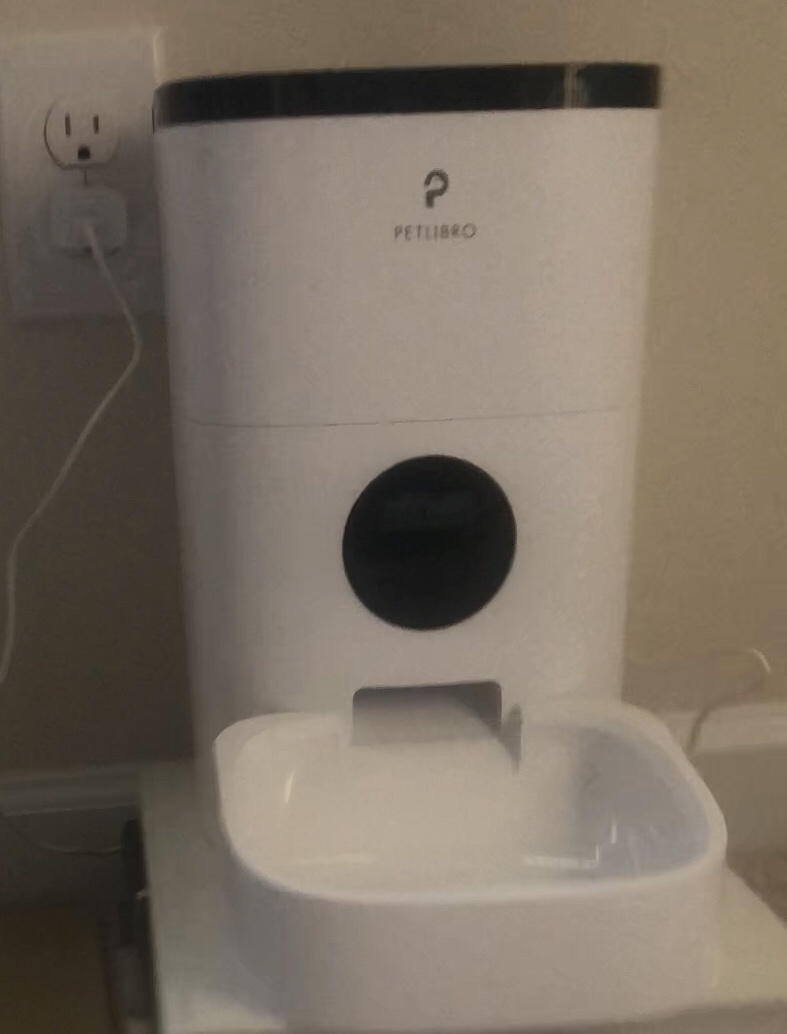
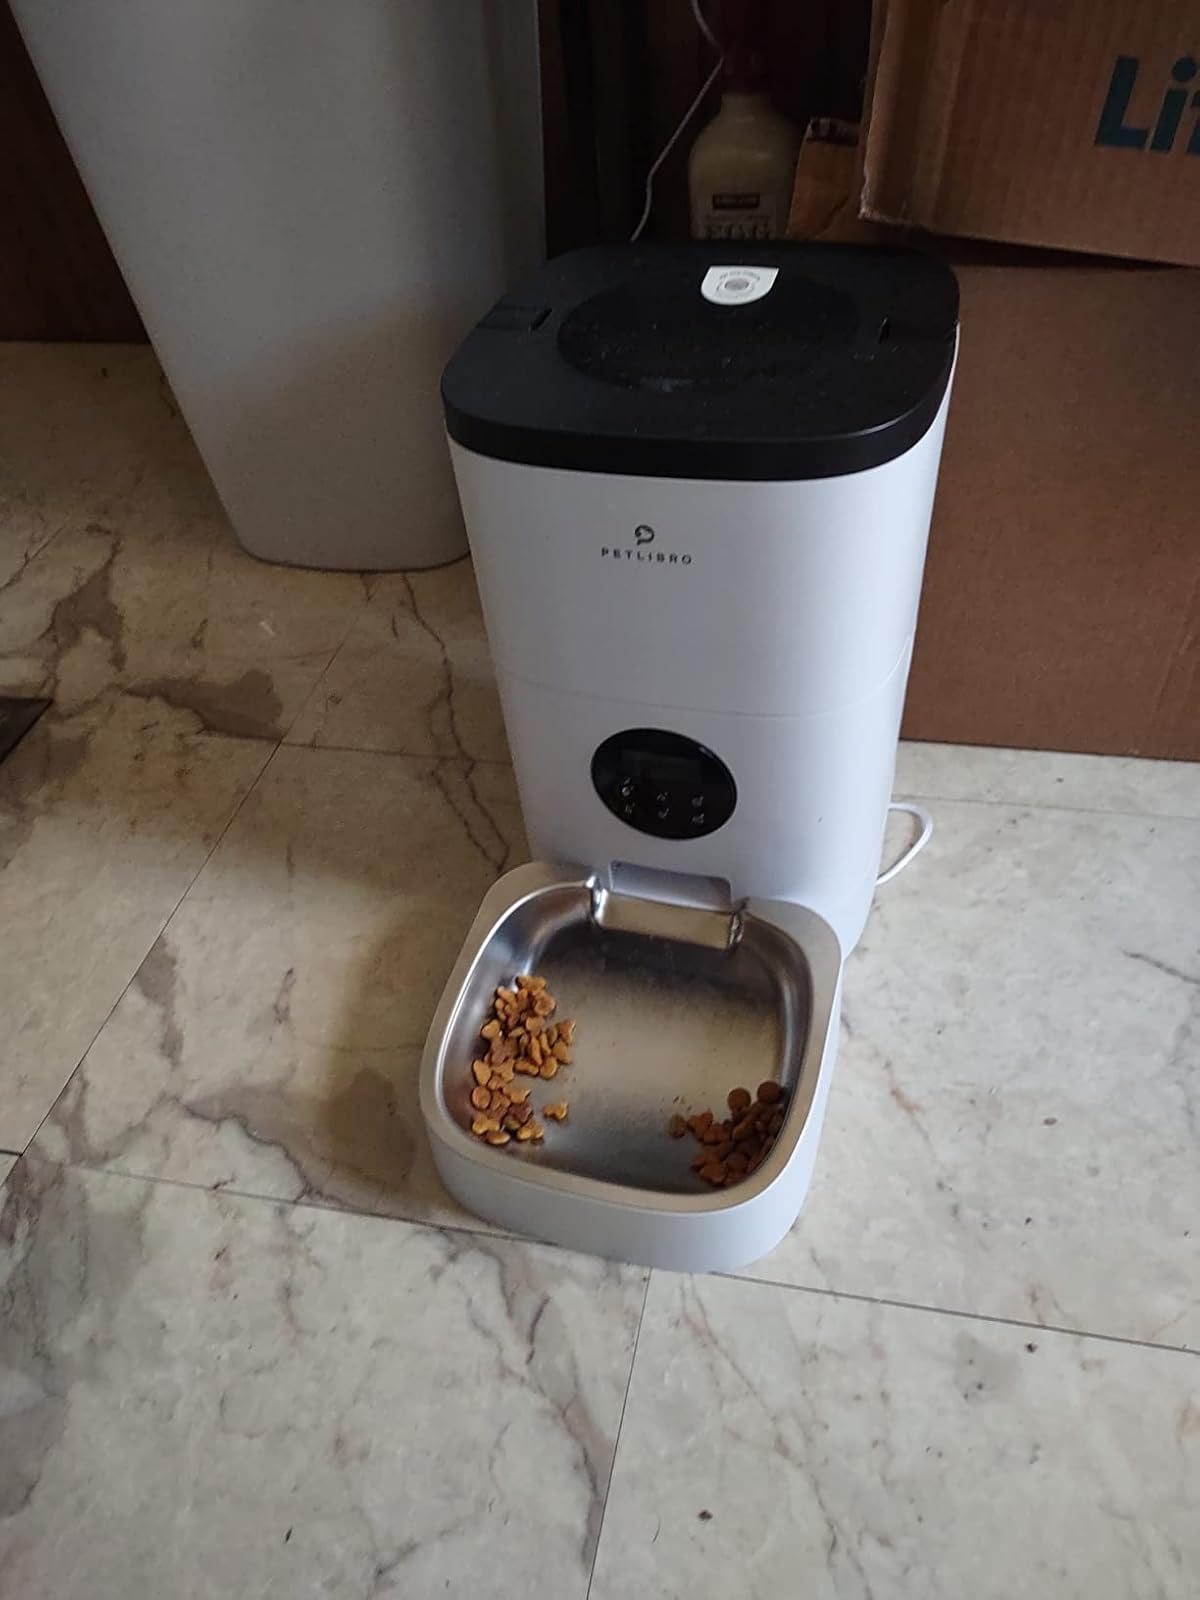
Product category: items_feeder
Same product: yes